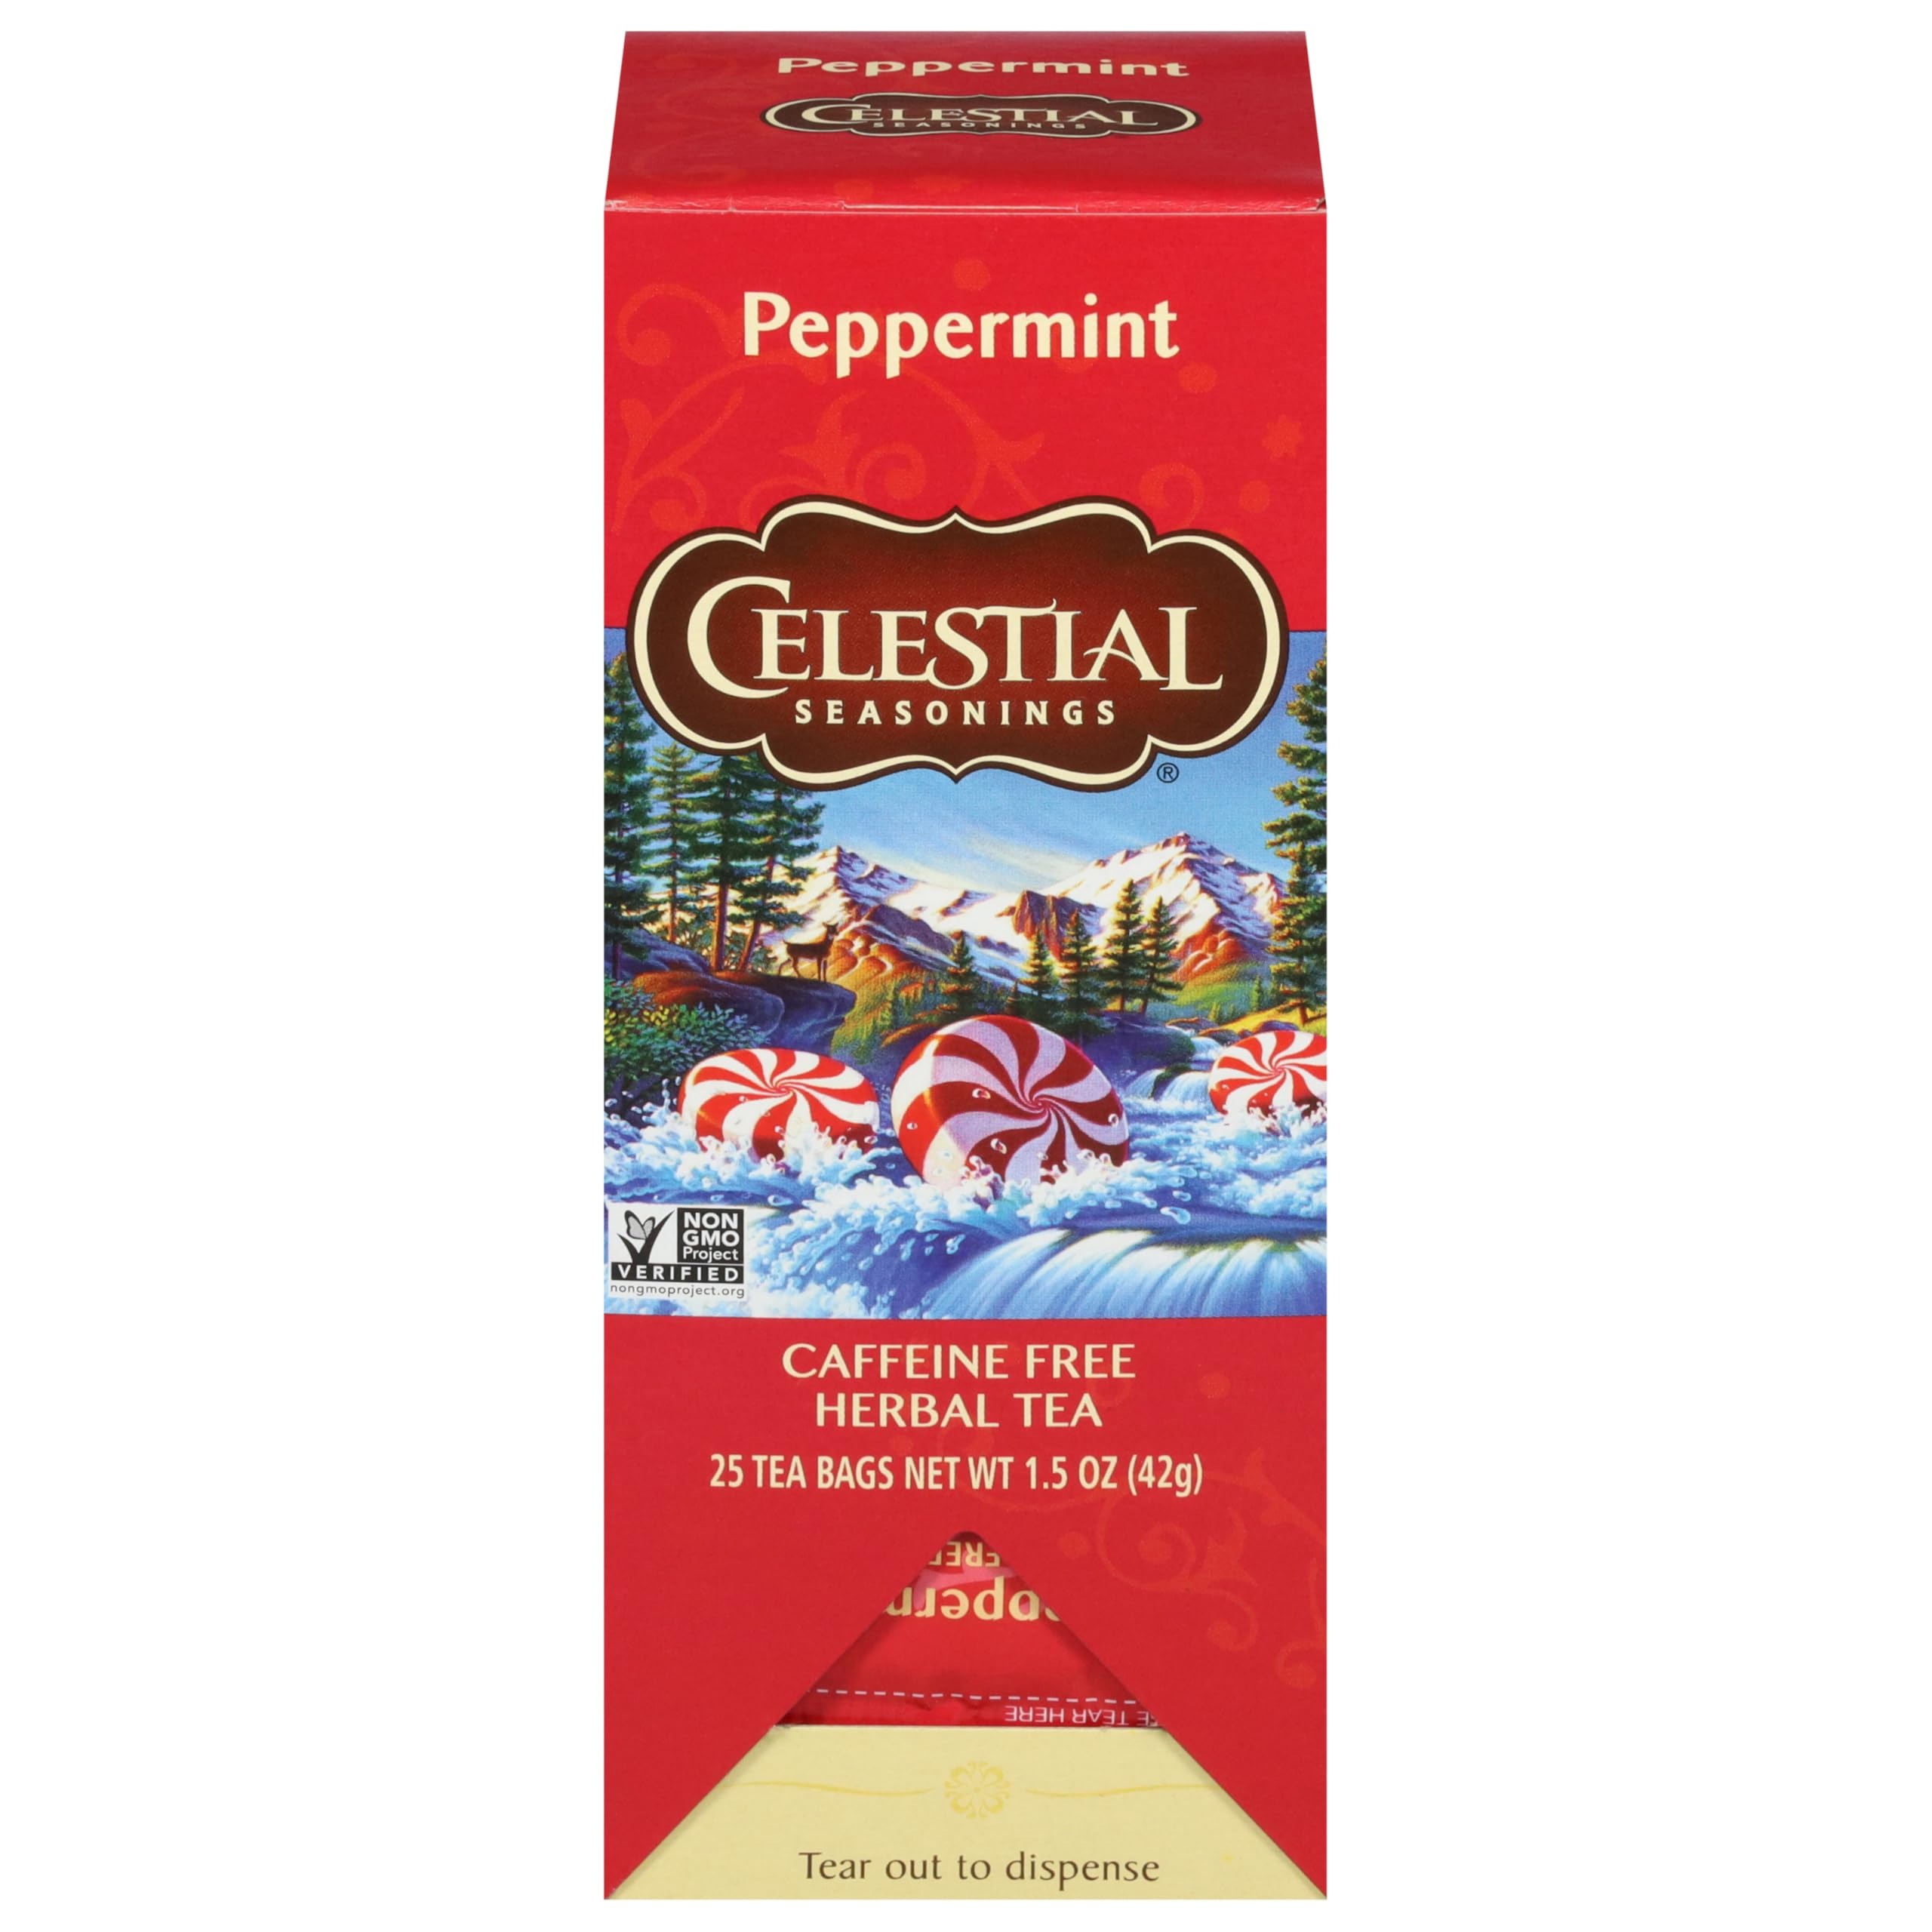
Item Name: Celestial Seasonings Peppermint Herbal Tea 25 Tea Bags
Bullet Point 1: Pure peppermint leaves from the Pacific Northwest
Bullet Point 2: Caffeine free
Bullet Point 3: Contains no artificial flavors, colors or preservatives
Bullet Point 4: Gluten free
Bullet Point 5: Responsible packaging: recycled boxes help reduce waste
Value: 4.3829
Unit: Ounce

Price: 24.38